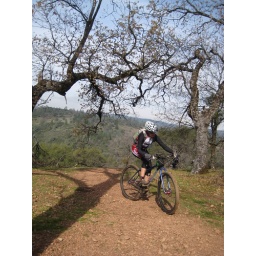
Photos from my our mountain bike training ride in Auburn CA (32miles, 6700ft, 4:15 hours)